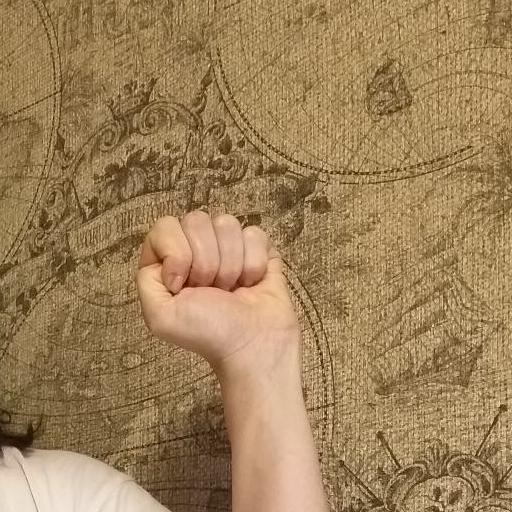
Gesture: fist